Giovanni Canavesio

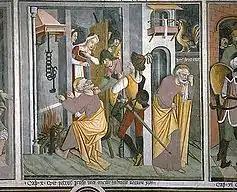
Denial of Peter at the "Notre-Dame des Fontaines" (La Brigue), Giovanni Canavesio

Canavesio took advantage of two iconographic traditions: the representation of the Pact per scene, with Judas concluding it the priests, and the payments of the thirty silver coins. The representation of payment prevails in earlier Savoyard cycles, and the conclusion of Pact with the priests also appears in paintings in the chapel of the castle of La Manta. In the first part, Canavesio represents Judas offering to deliver Christ to the Jews while he raises his finger with a scroll issuing from his mouth and shakes hands with a priest. A devil hanging from his belt pushes Judas and holds his moneybag, in accordance with the Gospel of Luke (22:3) that says "Satan entered into Judas" just before Judas met with the priests. This detail does not appear in the other Savoyard cycle.